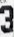
Number: 3